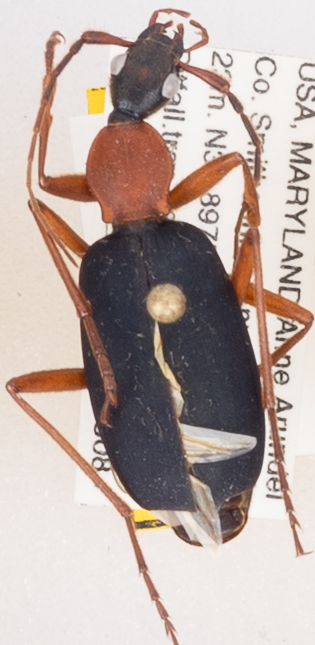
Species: Galerita bicolor
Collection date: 2019-08-08
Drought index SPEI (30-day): -0.46
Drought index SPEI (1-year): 1.28
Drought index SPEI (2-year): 1.69